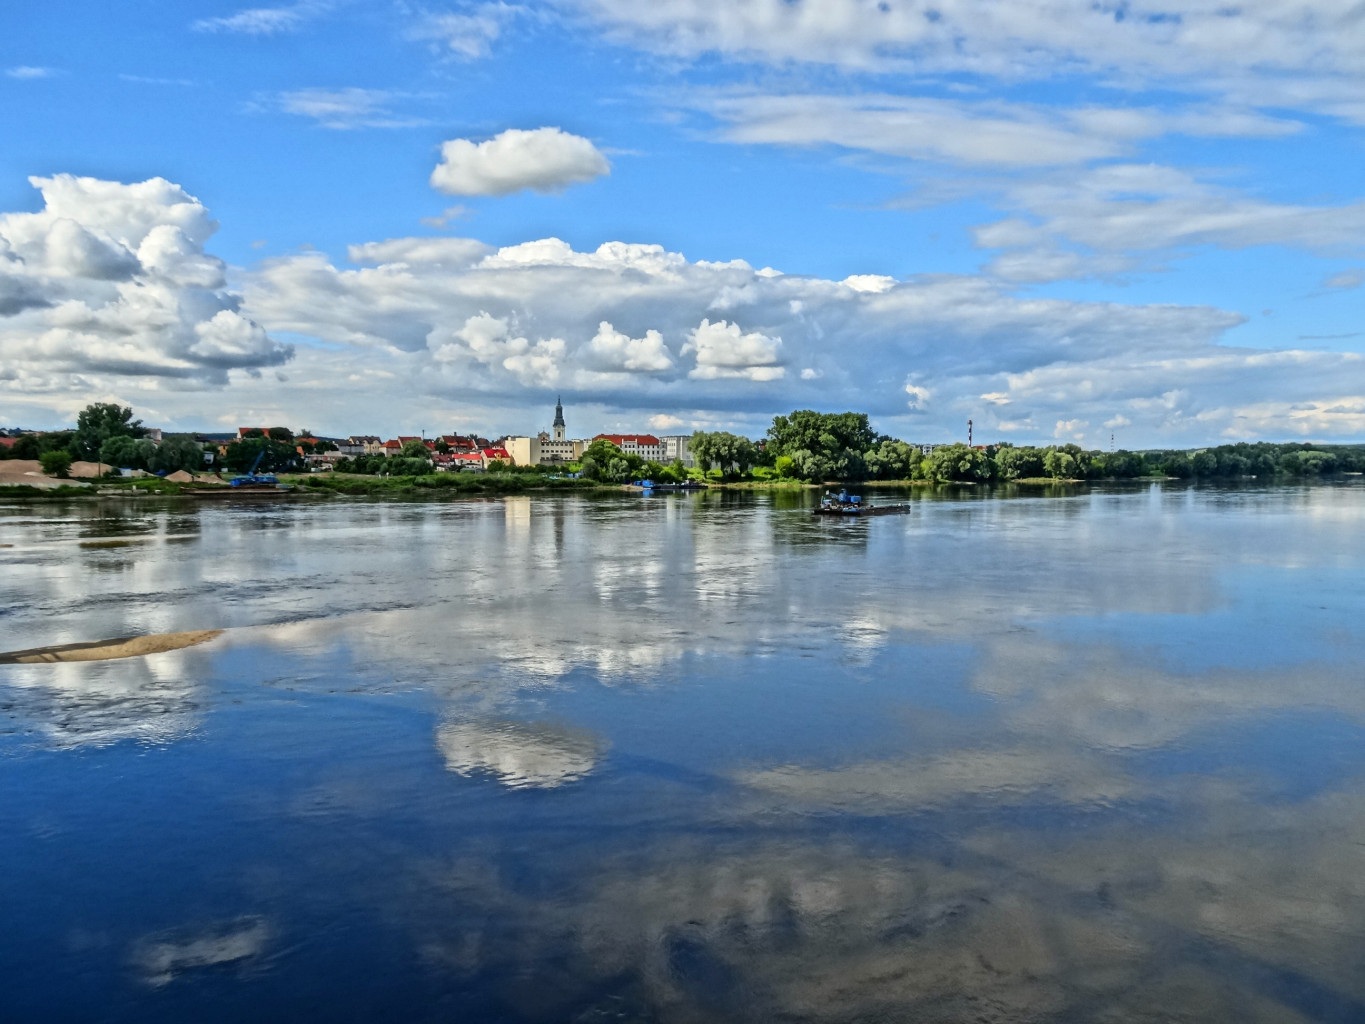
sea, water, horizon, cloud, sky, morning, shore, lake, view, river, panorama, dusk, reflection, bay, reservoir, waterfront, wetland, glassy, bydgoszcz